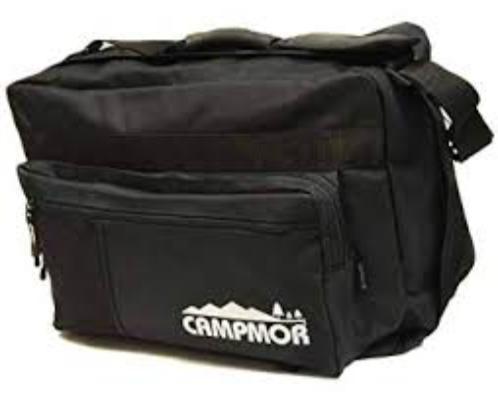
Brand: Campmor
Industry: Clothes